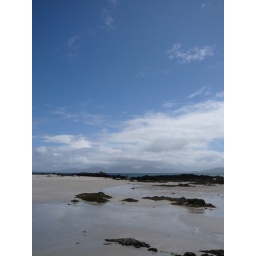
The sand appeared blue under a film of water.